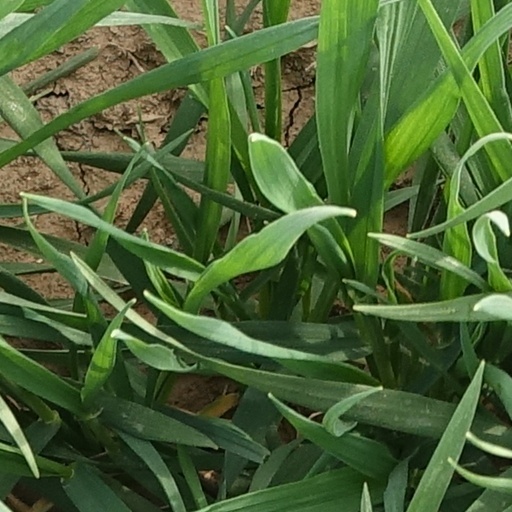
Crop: wheat